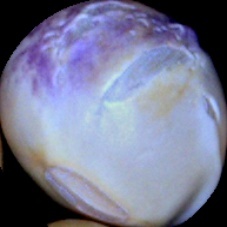
Label: Spotted